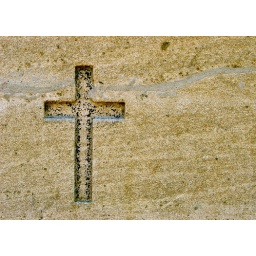
I found this small cross on the side of a church building in downtown Chi-town